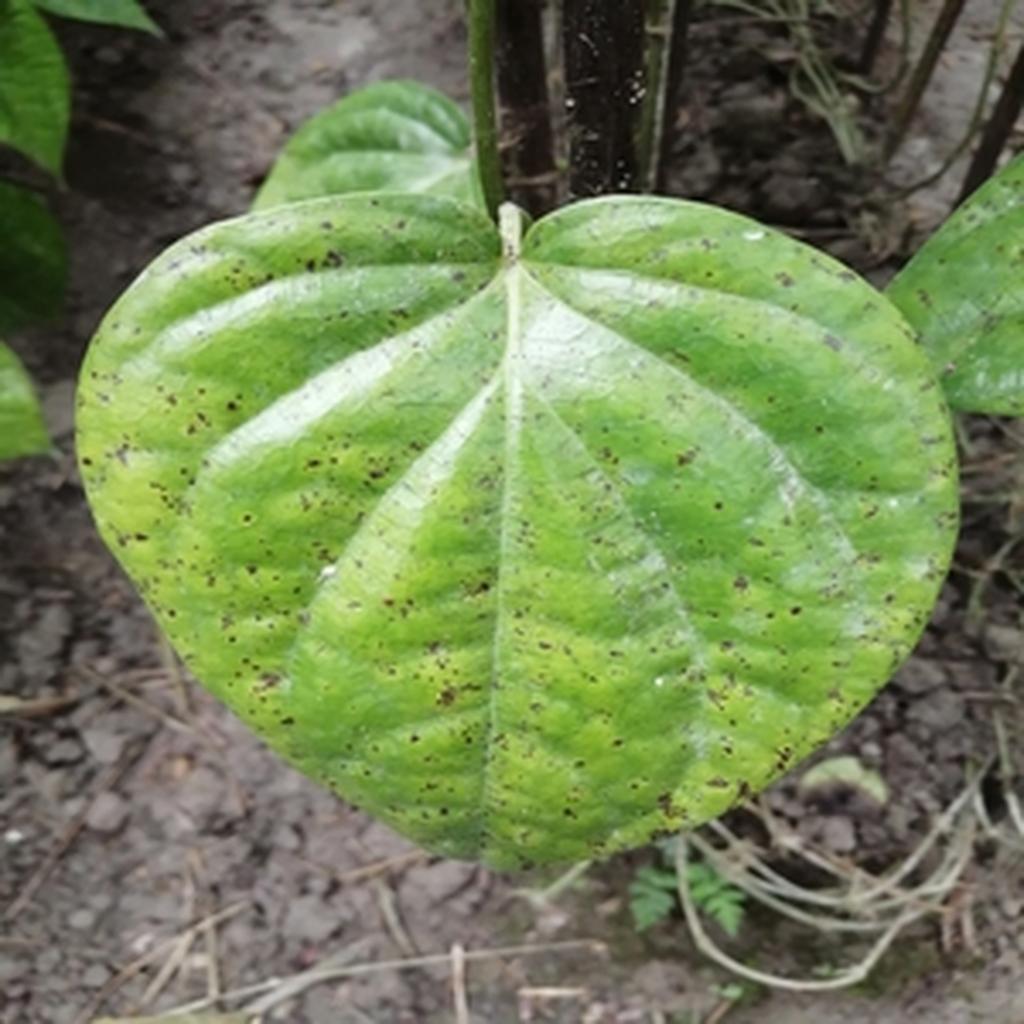
Label: Leaf_Spot